Montgomery Biscuits

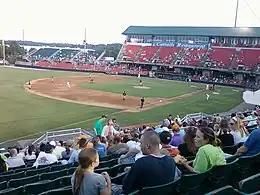
The Biscuits (in navy) on the road at Five County Stadium during a 2011 game against the Carolina Mudcats

All Montgomery Biscuits games are televised live on MiLB.TV and select games are also televised live on WSFA. WMSP 740 AM provides radio broadcasts of games. Since 2016, the Biscuits play-by-play commentator is Chris Adams-Wall.